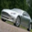
Label: automobile